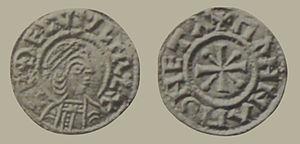
Æthelwulf est roi du Wessex de 839 à sa mort, le 13 janvier 858.